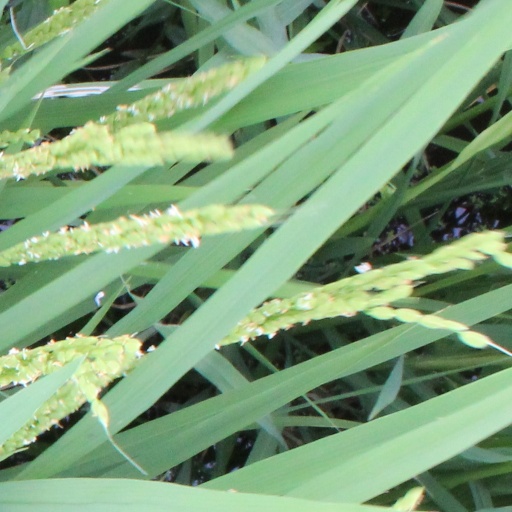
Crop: rice